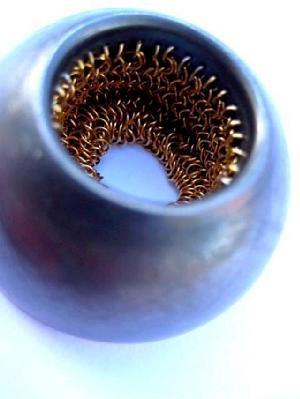
Anne Baezner (Collection du Musée d'art et d'histoire, Genève)
Anne Baezner, née à Genève en 1970, est une artiste suisse, designer plasticienne, étroitement liée à la conception de bijoux contemporains.